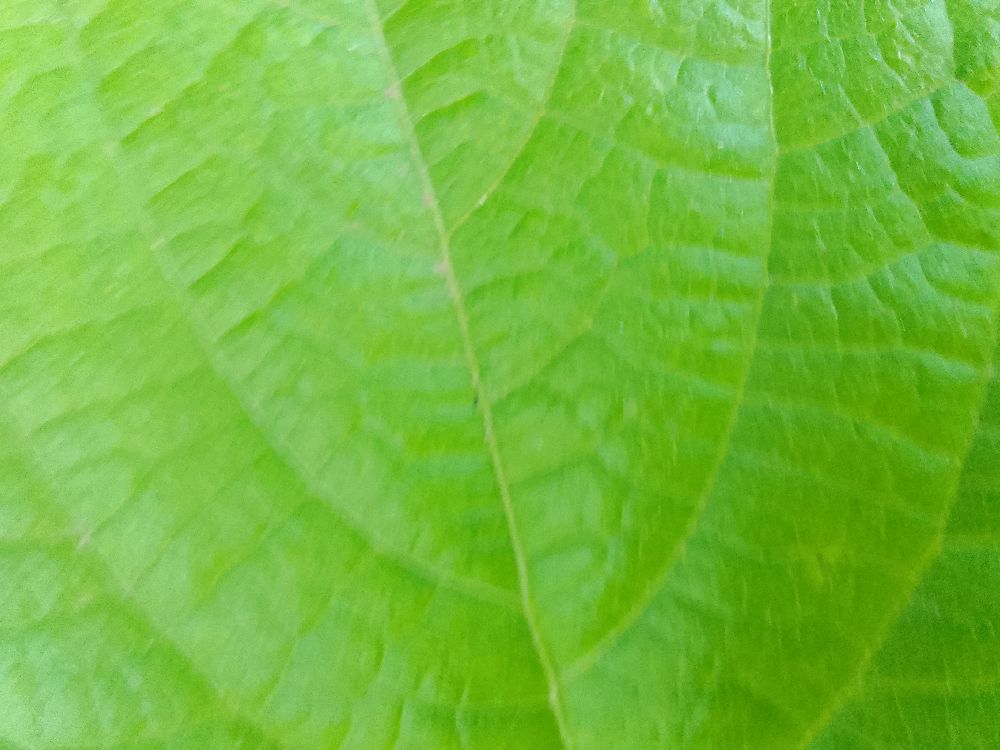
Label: healthy